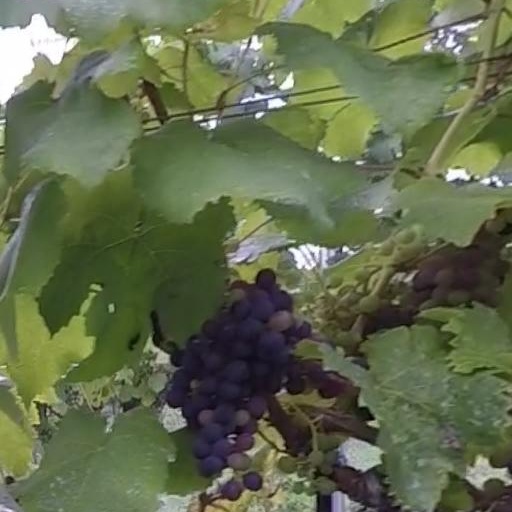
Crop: grape